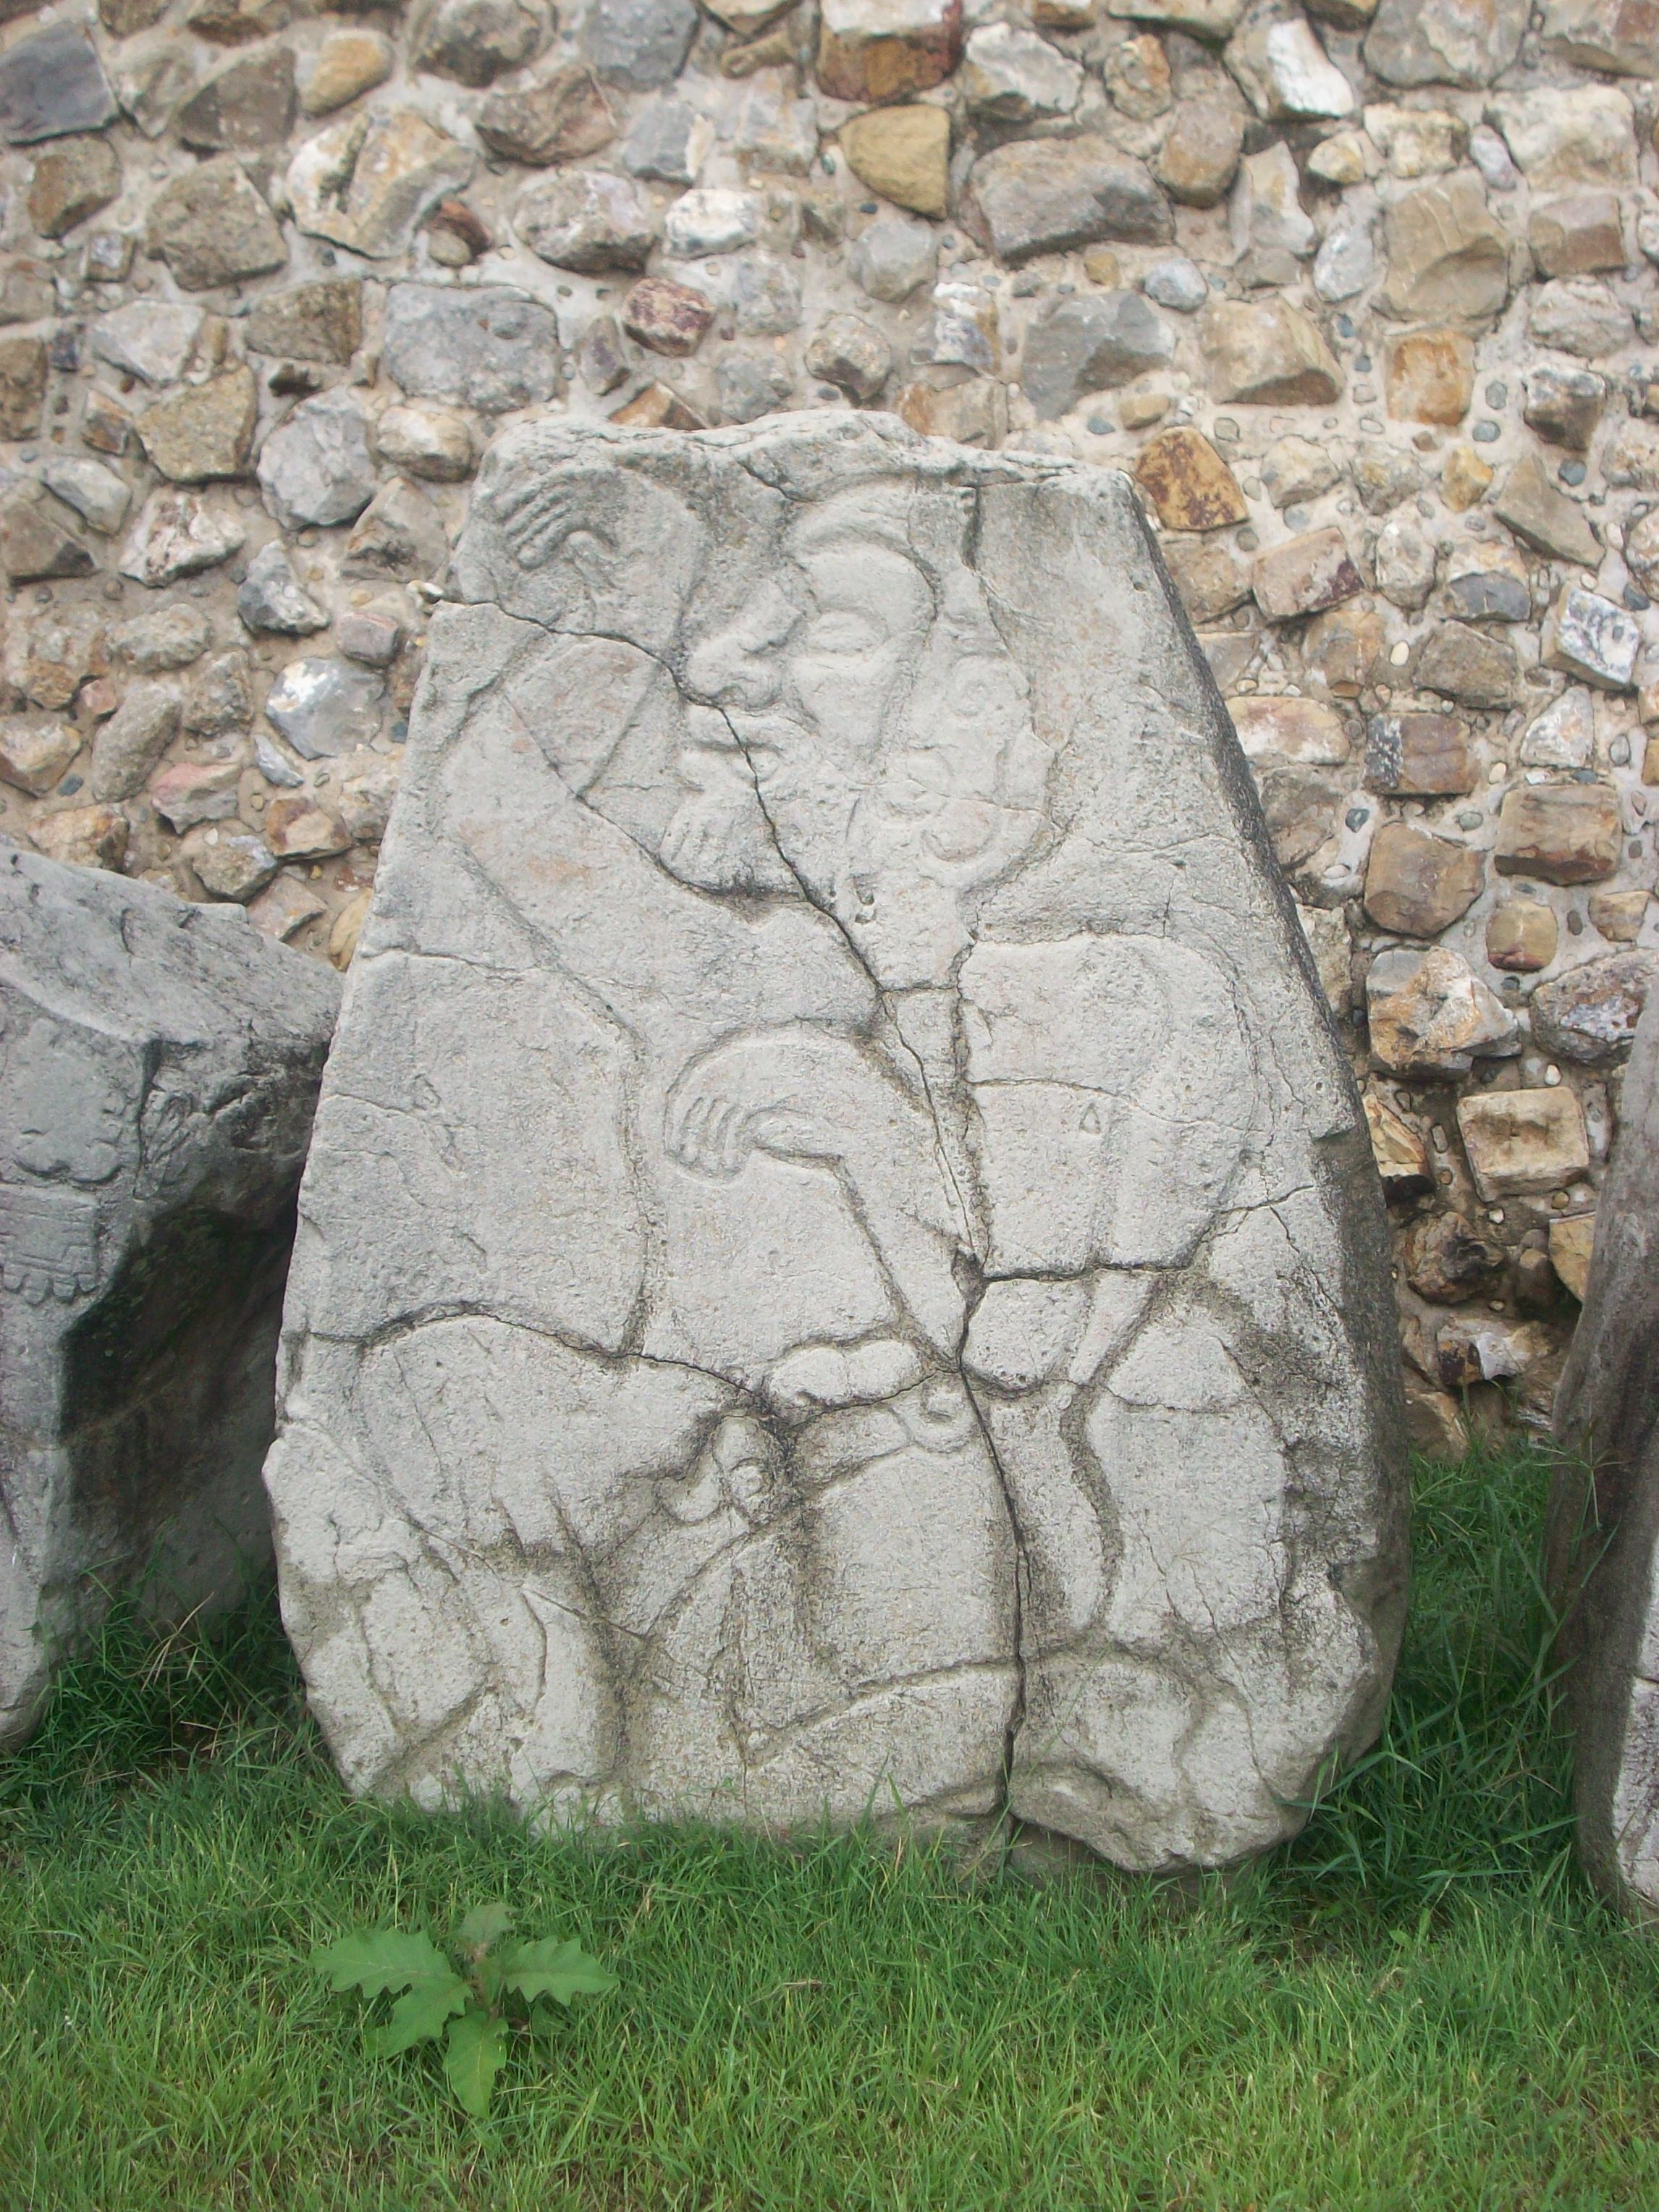
rock, architecture, wall, stone, monument, tourist, travel, ancient, landmark, stone wall, historic, ruin, tourism, sculpture, art, mexico, boulder, headstone, archeology, culture, history, famous, heritage, historical, carving, monolith, stele, archaeological site, stone carving, oaxaca, ancient history, flagstone